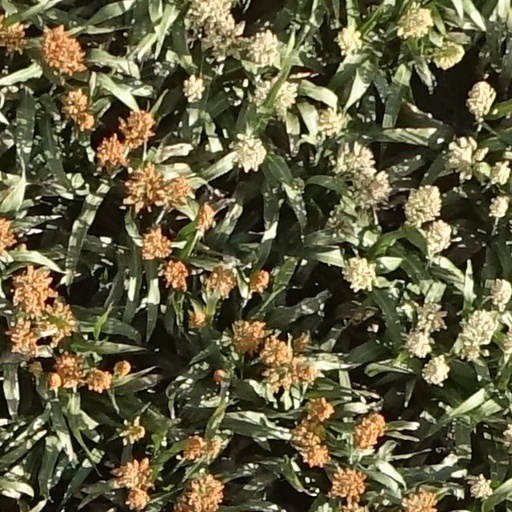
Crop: sorghum